History of Poland during the Jagiellonian dynasty

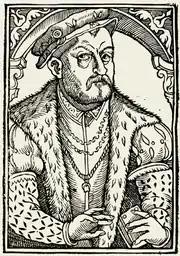
Mikołaj Rej

Among the Calvinists, who also included the lower classes and their leaders, ministers of common background, disagreements soon developed, based on different views in the areas of religious and social doctrines. The official split took place in 1562, when two separate churches were officially established: the mainstream Calvinist and the smaller, more reformist, Polish Brethren or Arians. The adherents of the radical wing of the Polish Brethren promoted, often by way of personal example, the ideas of social justice. Many Arians (such as Piotr of Goniądz and Jan Niemojewski) were pacifists opposed to private property, serfdom, state authority and military service; through communal living some had implemented the ideas of shared usage of the land and other property. A major Polish Brethren congregation and center of activities was established in 1569 in Raków near Kielce, and lasted until 1638, when Counter-Reformation had it closed. The notable Sandomierz Agreement of 1570, an act of compromise and cooperation among several Polish Protestant denominations, excluded the Arians, whose more moderate, larger faction toward the end of the century gained the upper hand within the movement.